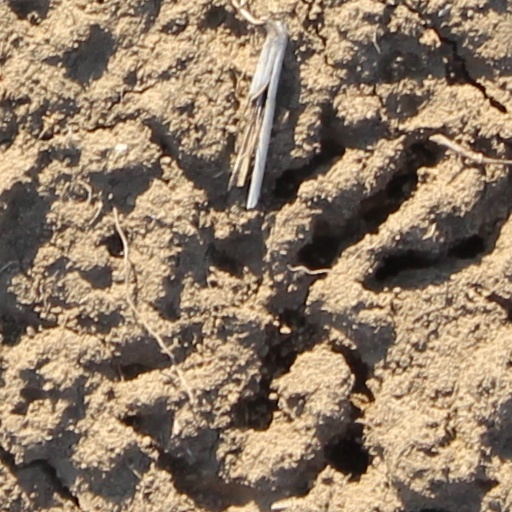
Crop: wheat